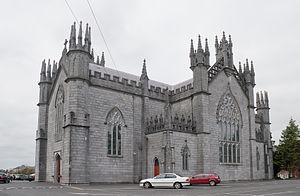
La cathédrale Notre-Dame-de-l’Assomption de Tuam est une cathédrale catholique irlandaise. Elle est depuis sa consécration en 1837 le siège de l’archidiocèse de Tuam, qui couvre pour moitié le comté de Galway et pour moitié celui de Mayo.